Rogue's March (film)

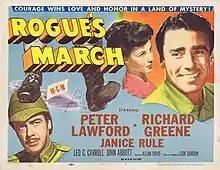

Rogue's March is a 1953 American historical adventure film directed by Allan Davis, with special location sequences directed by Geoffrey Barkas, and starring Peter Lawford, Richard Greene, and Janice Rule. It was partly shot on location in the Khyber Pass.